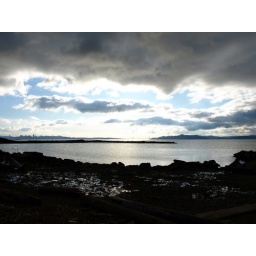
Thick blanket of clouds hovering over the landfill~ SF Golden Gate bridge in the background~